Wrestle Kingdom 10

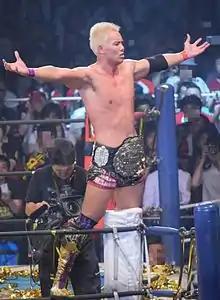
Kazuchika Okada, who retained the IWGP Heavyweight Championship in the main event and becoming the new ace of the promotion

The pre-show featured the New Japan Rumble. Prior to the event, NJPW had announced eight participants for the match, but the match ended up featuring 18 wrestlers. Surprise entrants included the debuting ROH wrestler Cheeseburger, veteran wrestlers The Great Kabuki, Hiro Saito, King Haku, Shiro Koshinaka and Yoshiaki Fujiwara and Kazushi Sakuraba, who entered the match less than a week after being defeated by Shinya Aoki in a mixed martial arts fight. In the end, Jado, who was accompanied by Momoiro Clover Z member Momoka Ariyasu, eliminated Ryusuke Taguchi to win the match.